Saginaw, Michigan

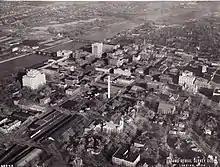
Aerial View of Downtown Saginaw in 1930

Before the United States entered World War II, Saginaw's industrial complex became directed towards military production. Turning its efforts to the production of munitions, ordnance and components for military vehicles made Saginaw a significant contributor to the Allies' victory. Saginaw was home to a production facility that produced .30 caliber machine guns more quickly and at lower cost than the Army thought possible, armor-piercing shells for anti-tank use, and more than half a million M1 carbine rifles for the US military during World War II, the "Gun Plant" that later became Steering Gear Plant 2. Saginaw Steering Gear's Plant1 also began wartime production in 1941, concentrating on ball screws that would eventually be used in the wing flaps of the Boeing B-29 Superfortress. Malleable Iron converted its production of Armasteel from engine components to gun parts and tank treads, while Grey Iron specialized in the production of magnesium for use in Pratt & Whitney airplane engines.